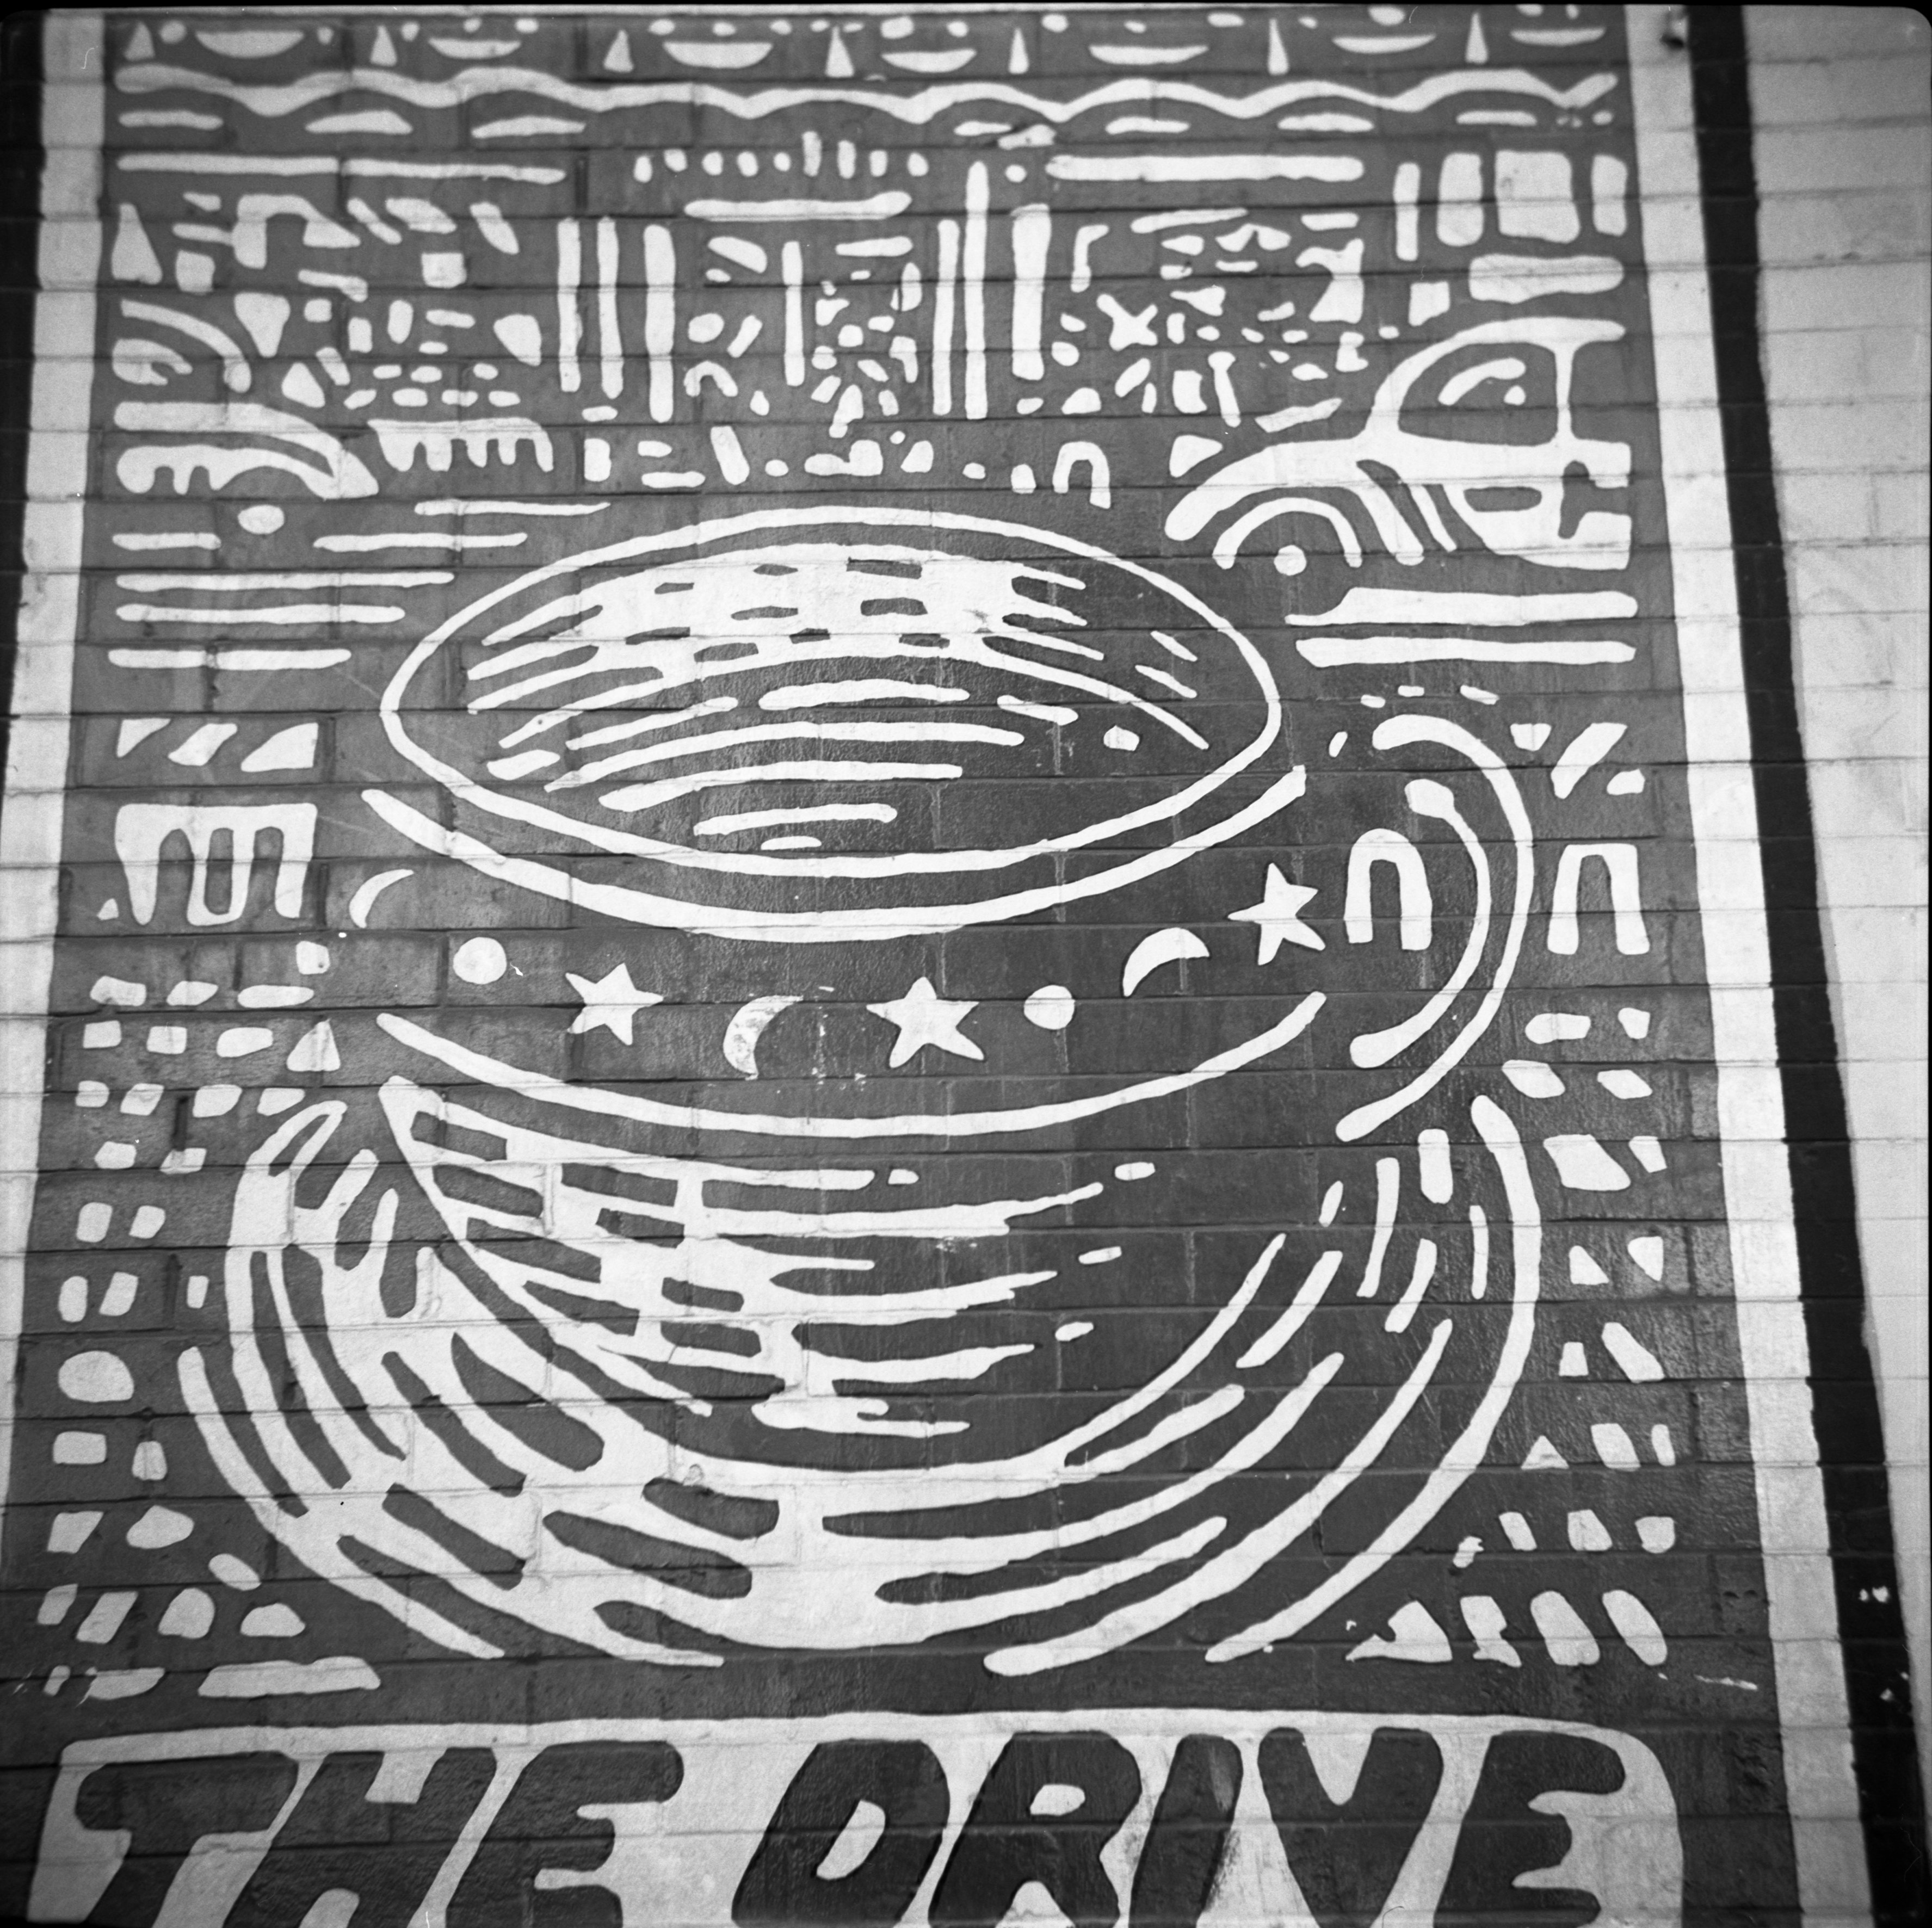
coffee, black and white, number, pattern, line, black, monochrome, circle, font, art, sketch, drawing, illustration, design, symmetry, 120, calligraphy, mediumformat, shape, kodaktmax400, frankasolidaiie, commercialdrive, caffe, thedrive, monochrome photography, outdoor structure